List of people from Louisiana

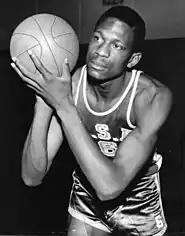
Bill Russell

Percy "Master P" Miller (born 1967), musician; actor; record producer; athlete